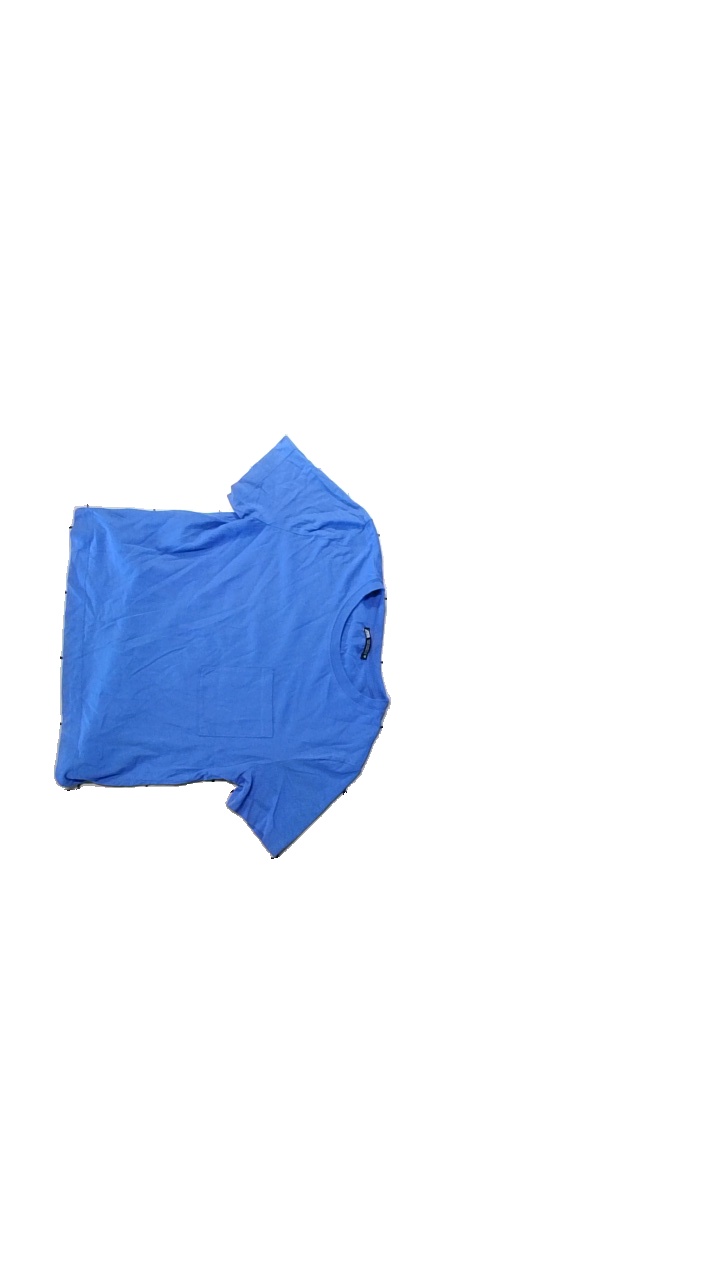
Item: T-shirt (Ladies)
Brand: Zara
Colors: Blue
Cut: Regular
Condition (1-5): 5
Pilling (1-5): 1
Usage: Reuse
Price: <50